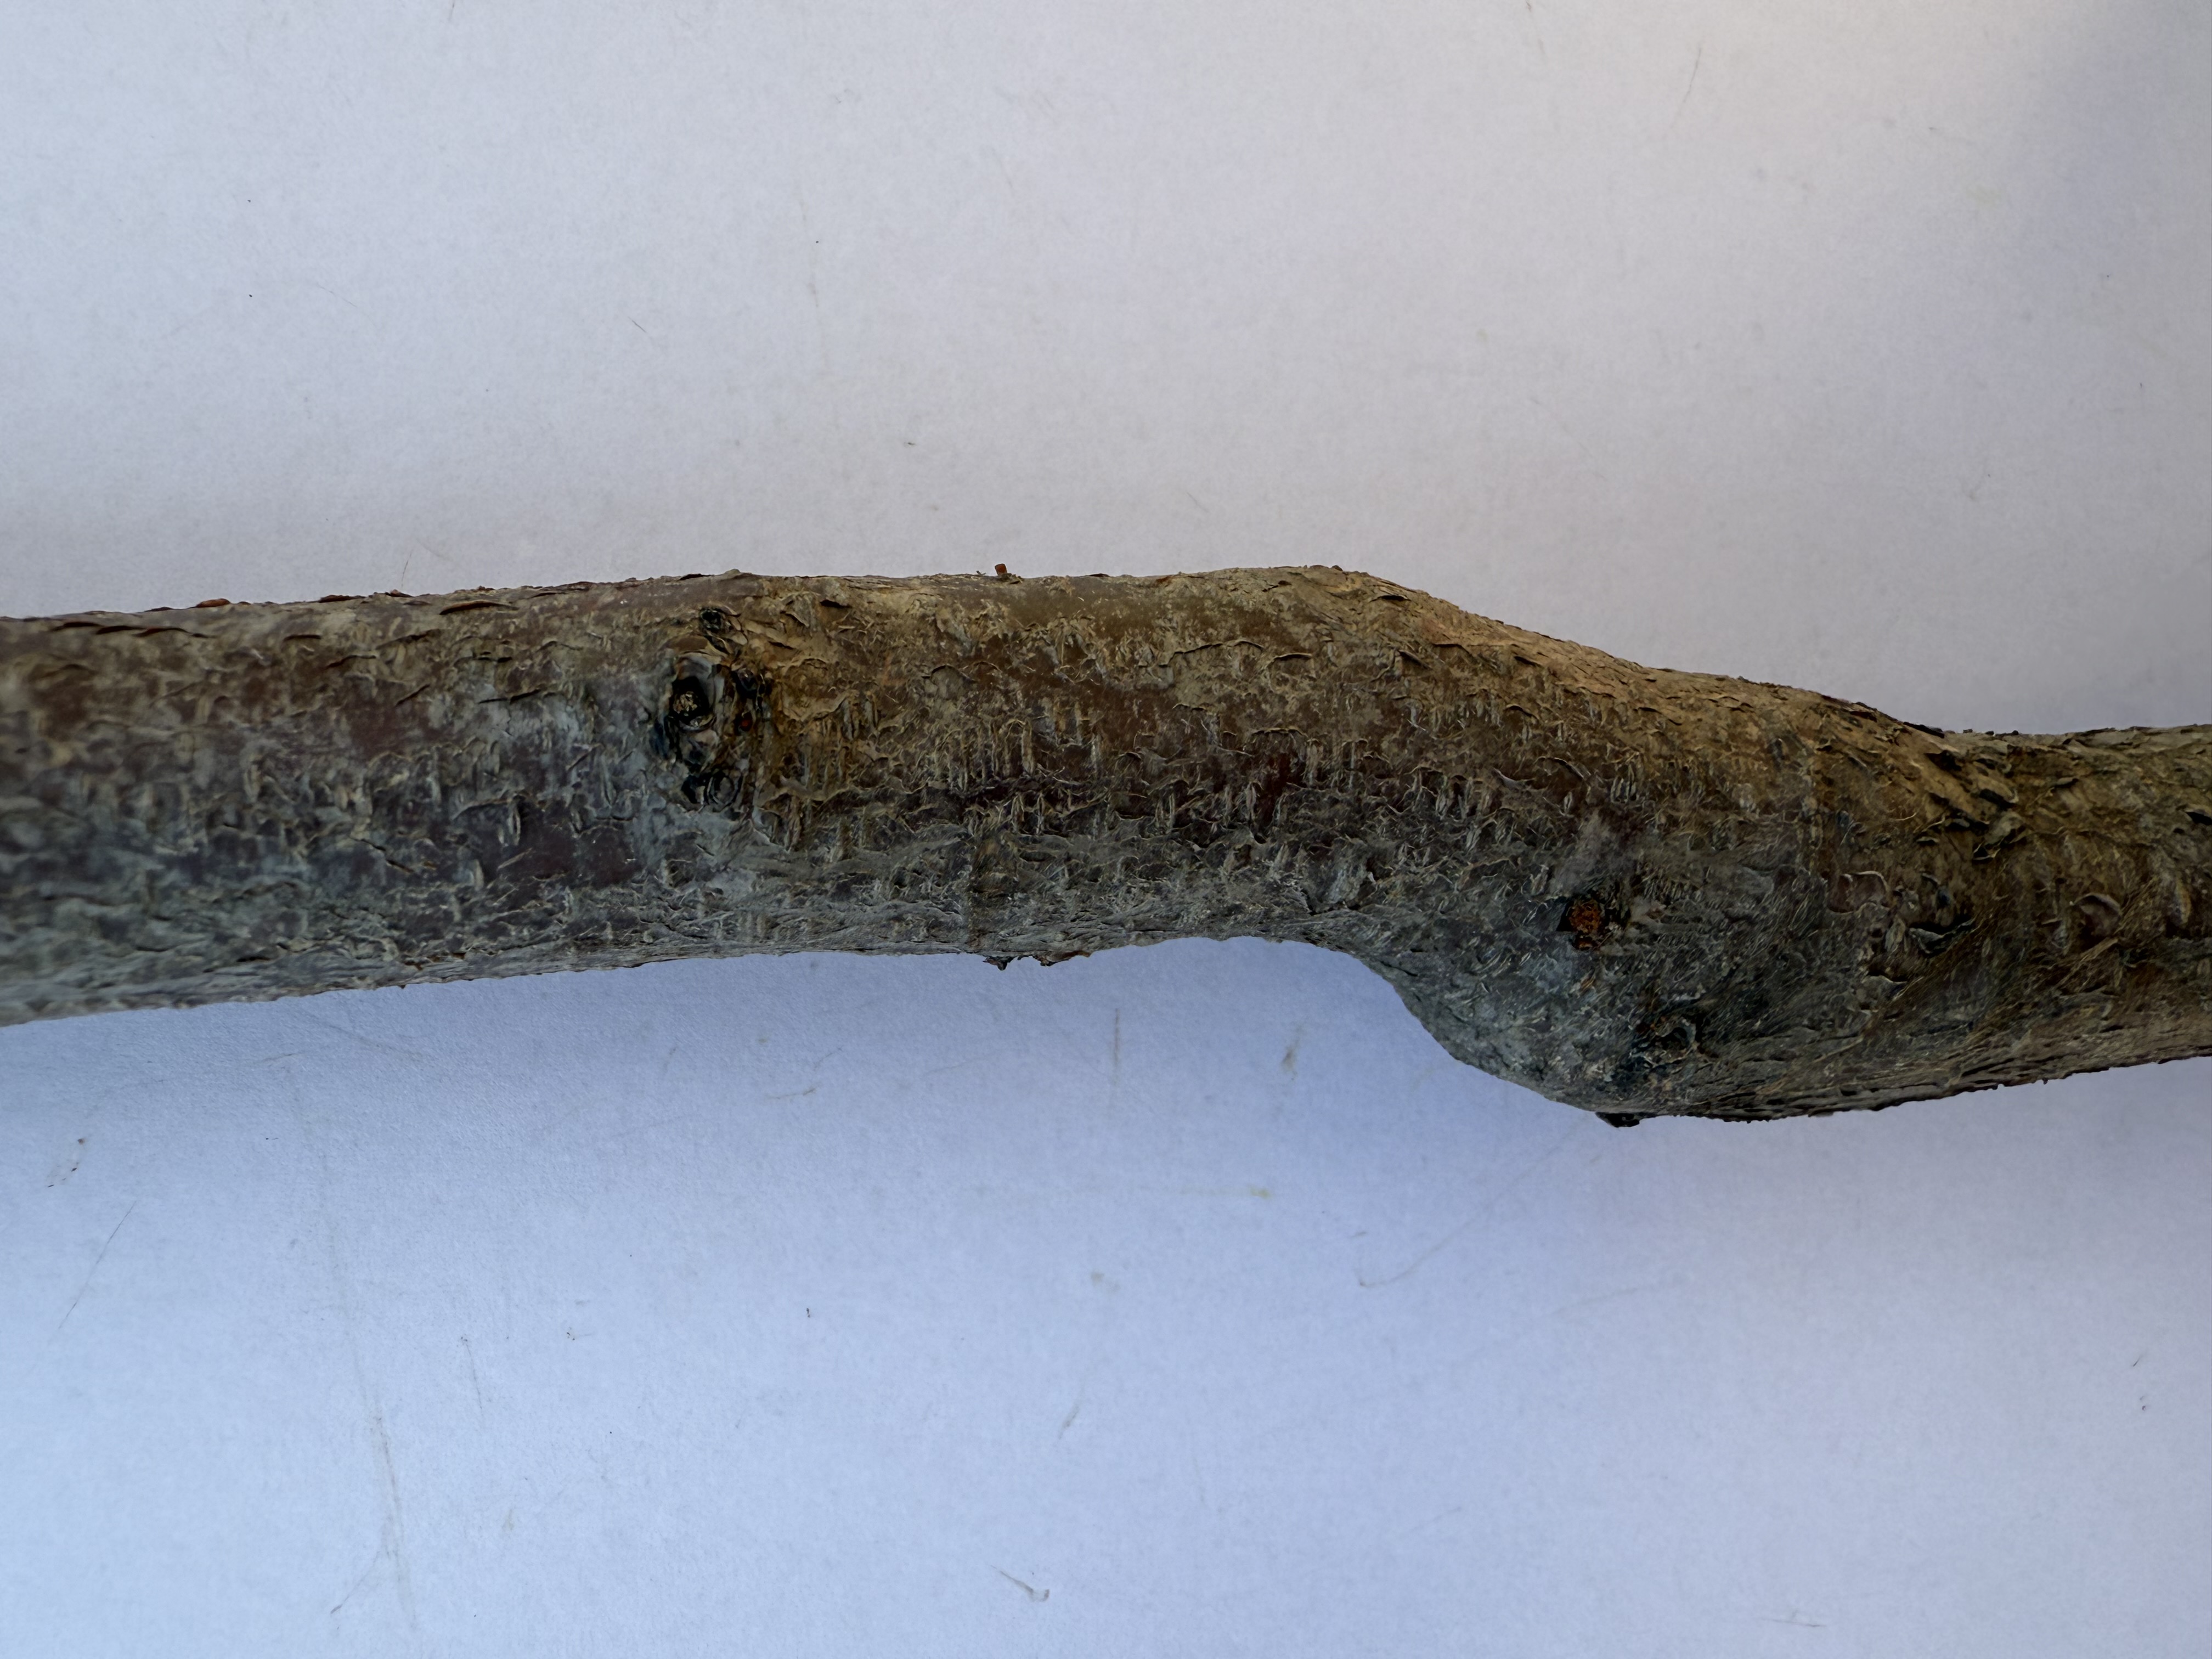
Variety: Black Diamond Plum